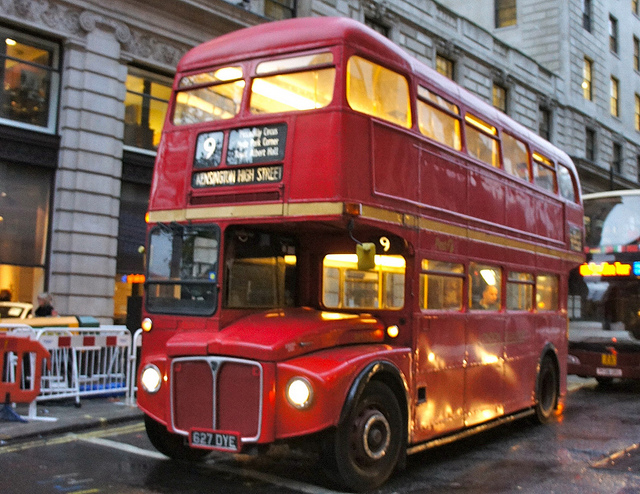
A red double decker bus driving down a street.

A bright red London double decked bus waiting at curbside.

A double decker bus riding down the street.

A vintage red double decker bus drives down the street.